Ibanez JEM

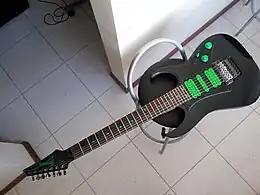
Ibanez Universe UV7BK, 1996 model

The Universe series is not a JEM sub-model. It was designed from the start as its own model separate from the JEM despite its similarities.